Dick Davey

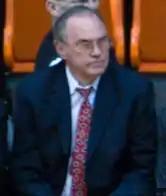
Davey in 2010.

Richard James Davey Jr. (born April 5, 1942) is a retired American college basketball coach. Davey is best known for being head men's basketball coach at Santa Clara University from 1992 to 2007. Most recently, Davey was the associate head men's basketball coach at Stanford University under head coach Johnny Dawkins from 2008 to 2012 and helped Stanford win the 2012 National Invitation Tournament.